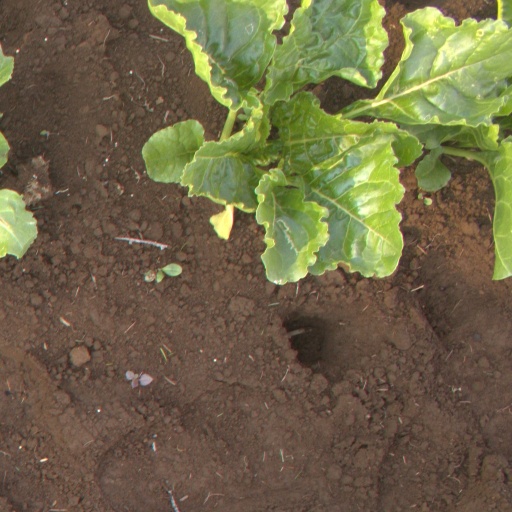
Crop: sugar beet